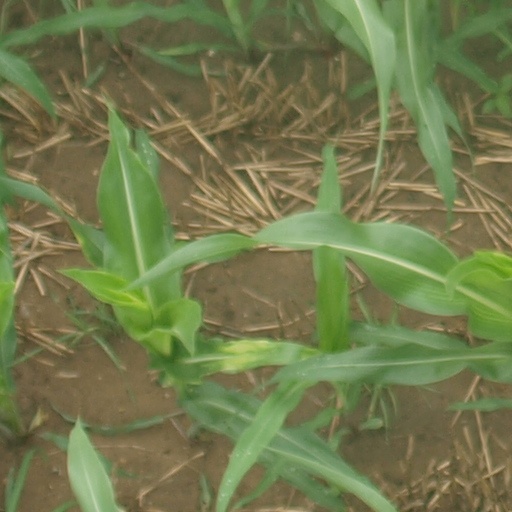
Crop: maize; corn